Charles L. Hodges

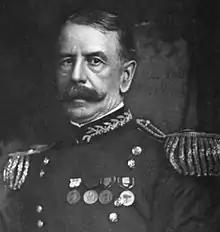
Hodges in full dress uniform in 1910

After receiving his commission, Hodges was assigned to the 25th Infantry Regiment. He served at posts in the western United States during the American Indian Wars, including Fort Concho, Texas, Fort Randall, Dakota Territory, and Fort Shaw, Montana, and was promoted to first lieutenant in 1880. Hodges was promoted to captain in 1890, and from 1895 to 1897 was commandant of the military program of instruction at Iowa Wesleyan University.